Le Charivari

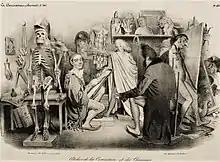
"Atelier de la Caricature et du Charivari" by Charles-Joseph Traviès de Villers depicts the studio of "La Caricature" and "Charivari" after the two publications merged. The harlequin is drawing a caricature of King Louis Philippe, whose back is turned to the onlooker.

Contributing with lithographs, woodcuts, and (after 1870) with zincographies (gillotage) were: